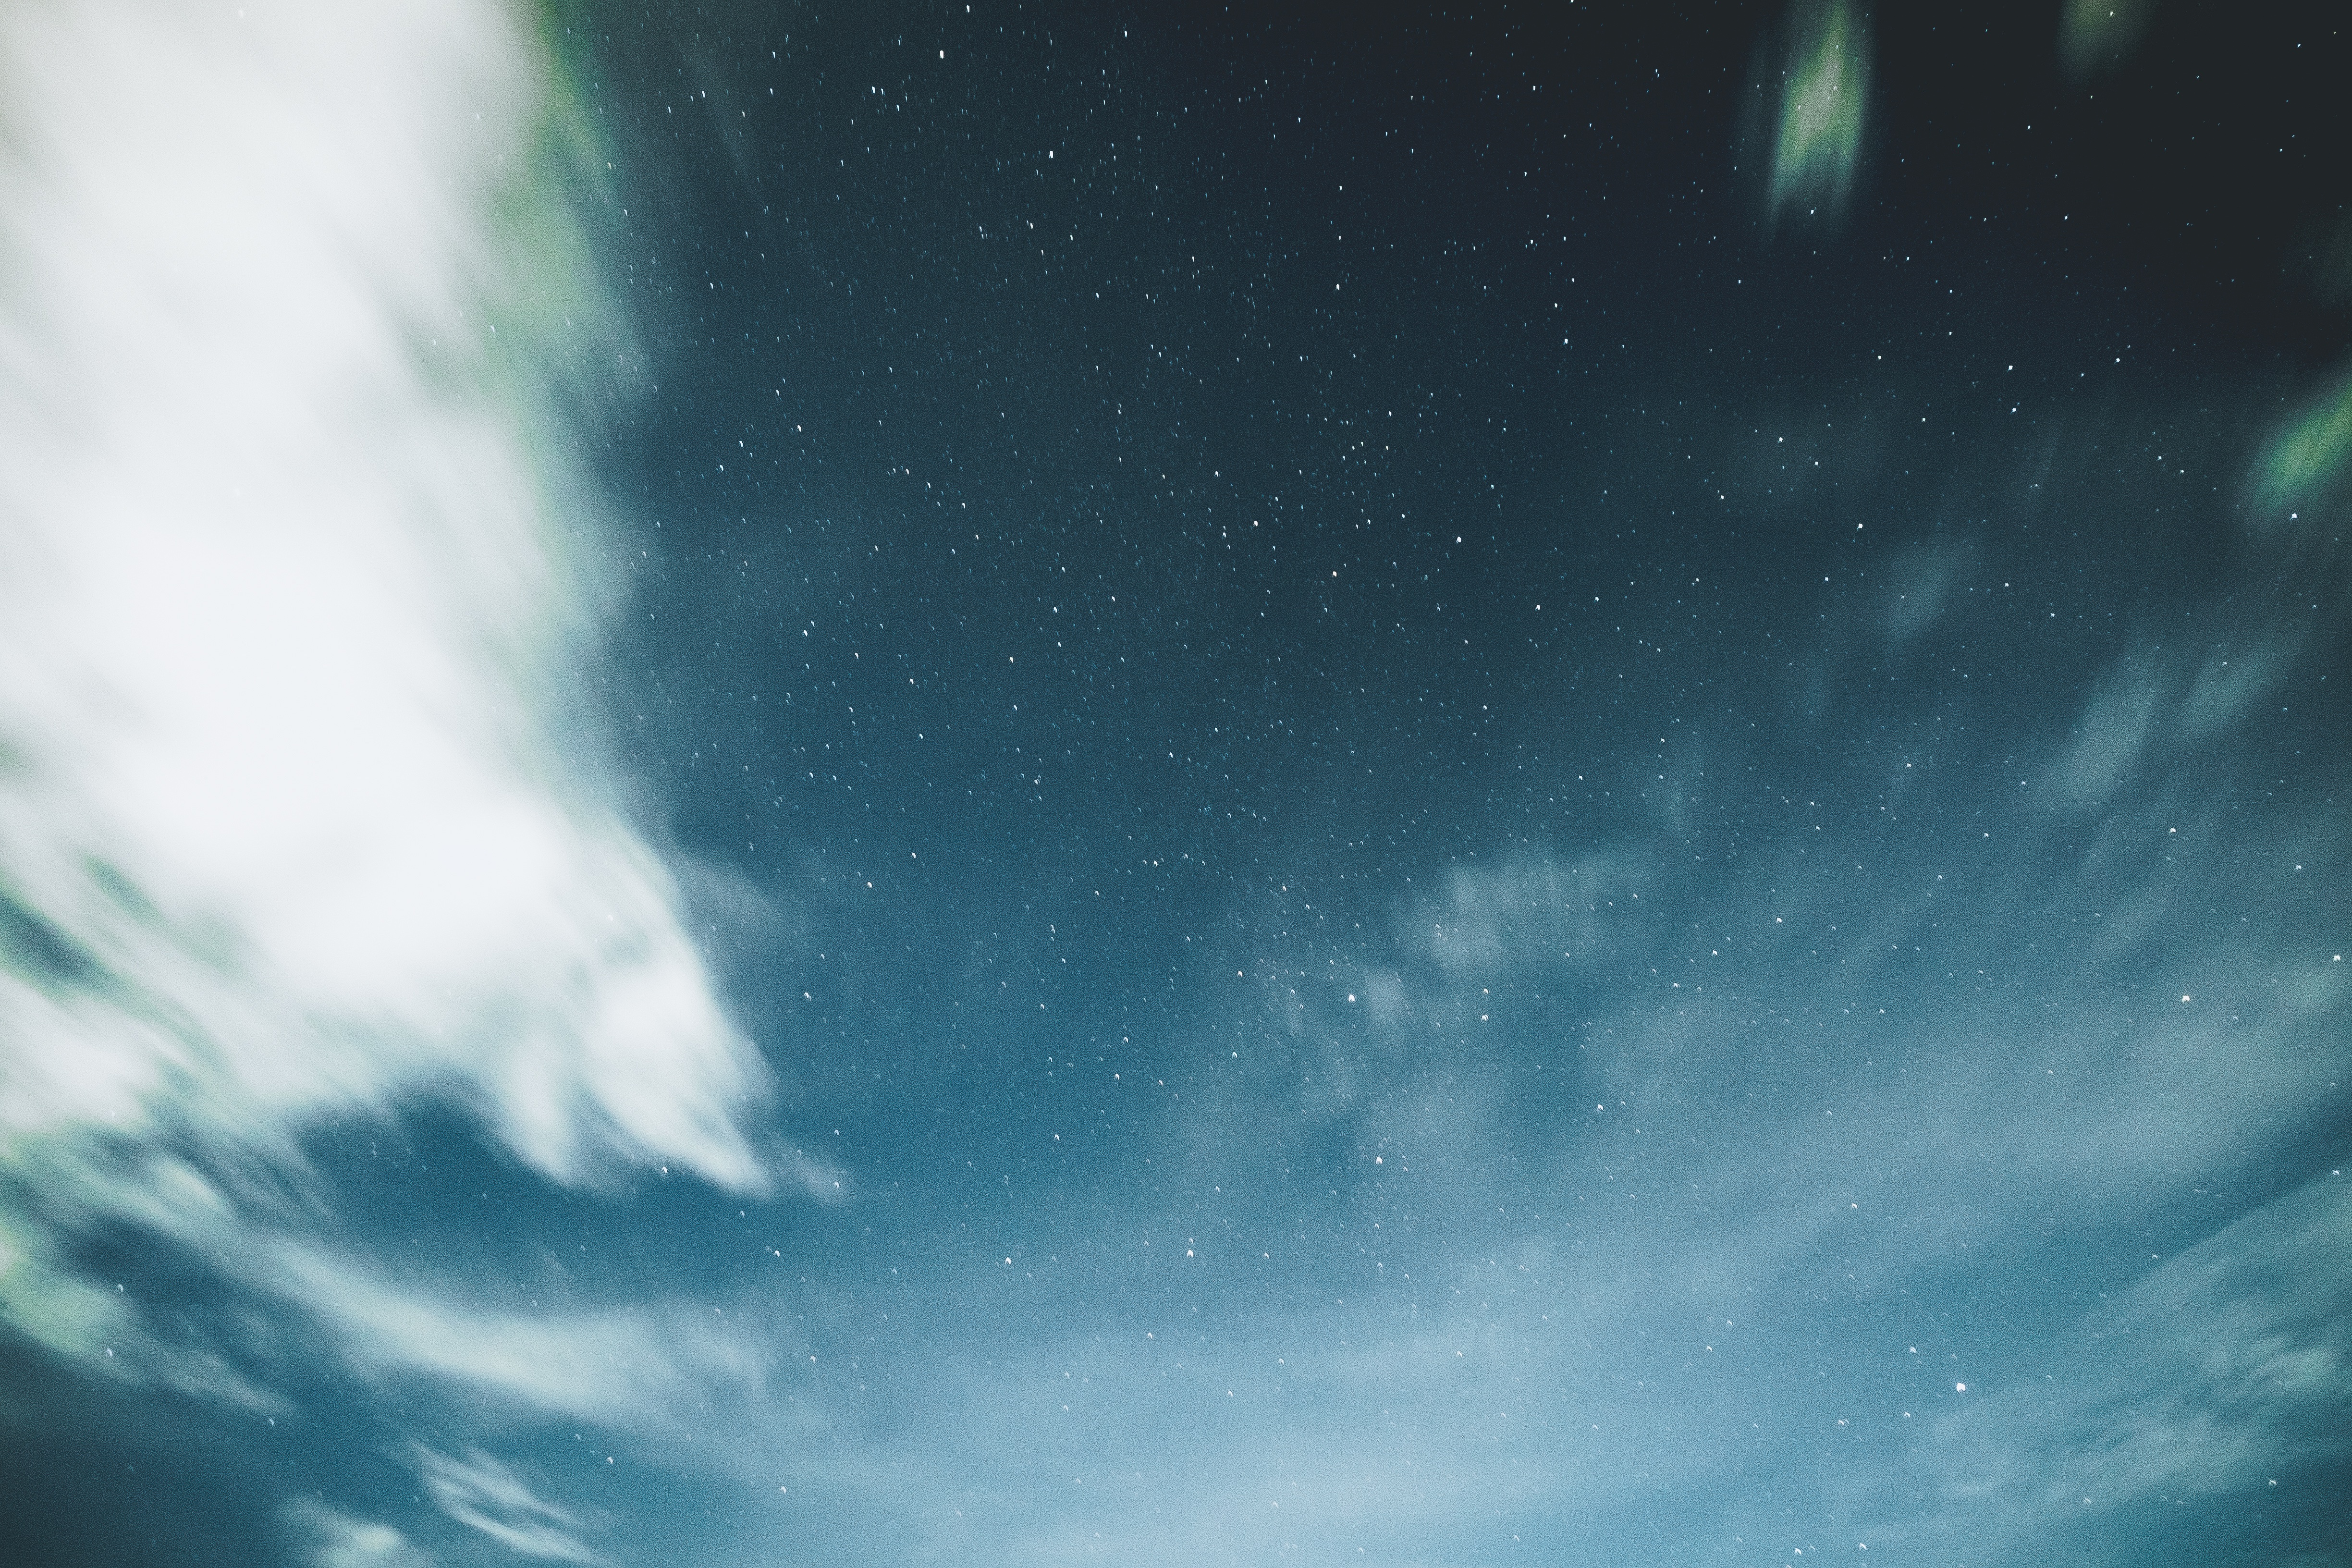
cloud, sky, night, atmosphere, daytime, space, cumulus, darkness, aurora, outer space, cool image, universe, cool photo, phenomenon, meteorological phenomenon, atmosphere of earth, computer wallpaper